Karel Čapek

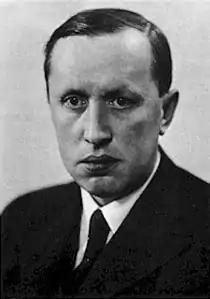

Karel Čapek (9 January 1890 – 25 December 1938) was a Czech writer, playwright, critic and journalist. He has become best known for his science fiction, including his novel "War with the Newts" (1936) and play "R.U.R." ("Rossum's Universal Robots", 1920), which introduced the word "robot". He also wrote many politically charged works dealing with the social turmoil of his time. Influenced by American pragmatic liberalism, he campaigned in favor of free expression and strongly opposed the rise of both fascism and communism in Europe.